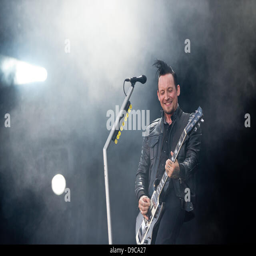
the singer of the band , performs on stage at the music